Sky position (RA, Dec in degrees): 191.392, 29.346
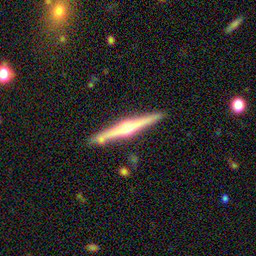
Galaxy morphology: Edge-on Galaxies with Bulge